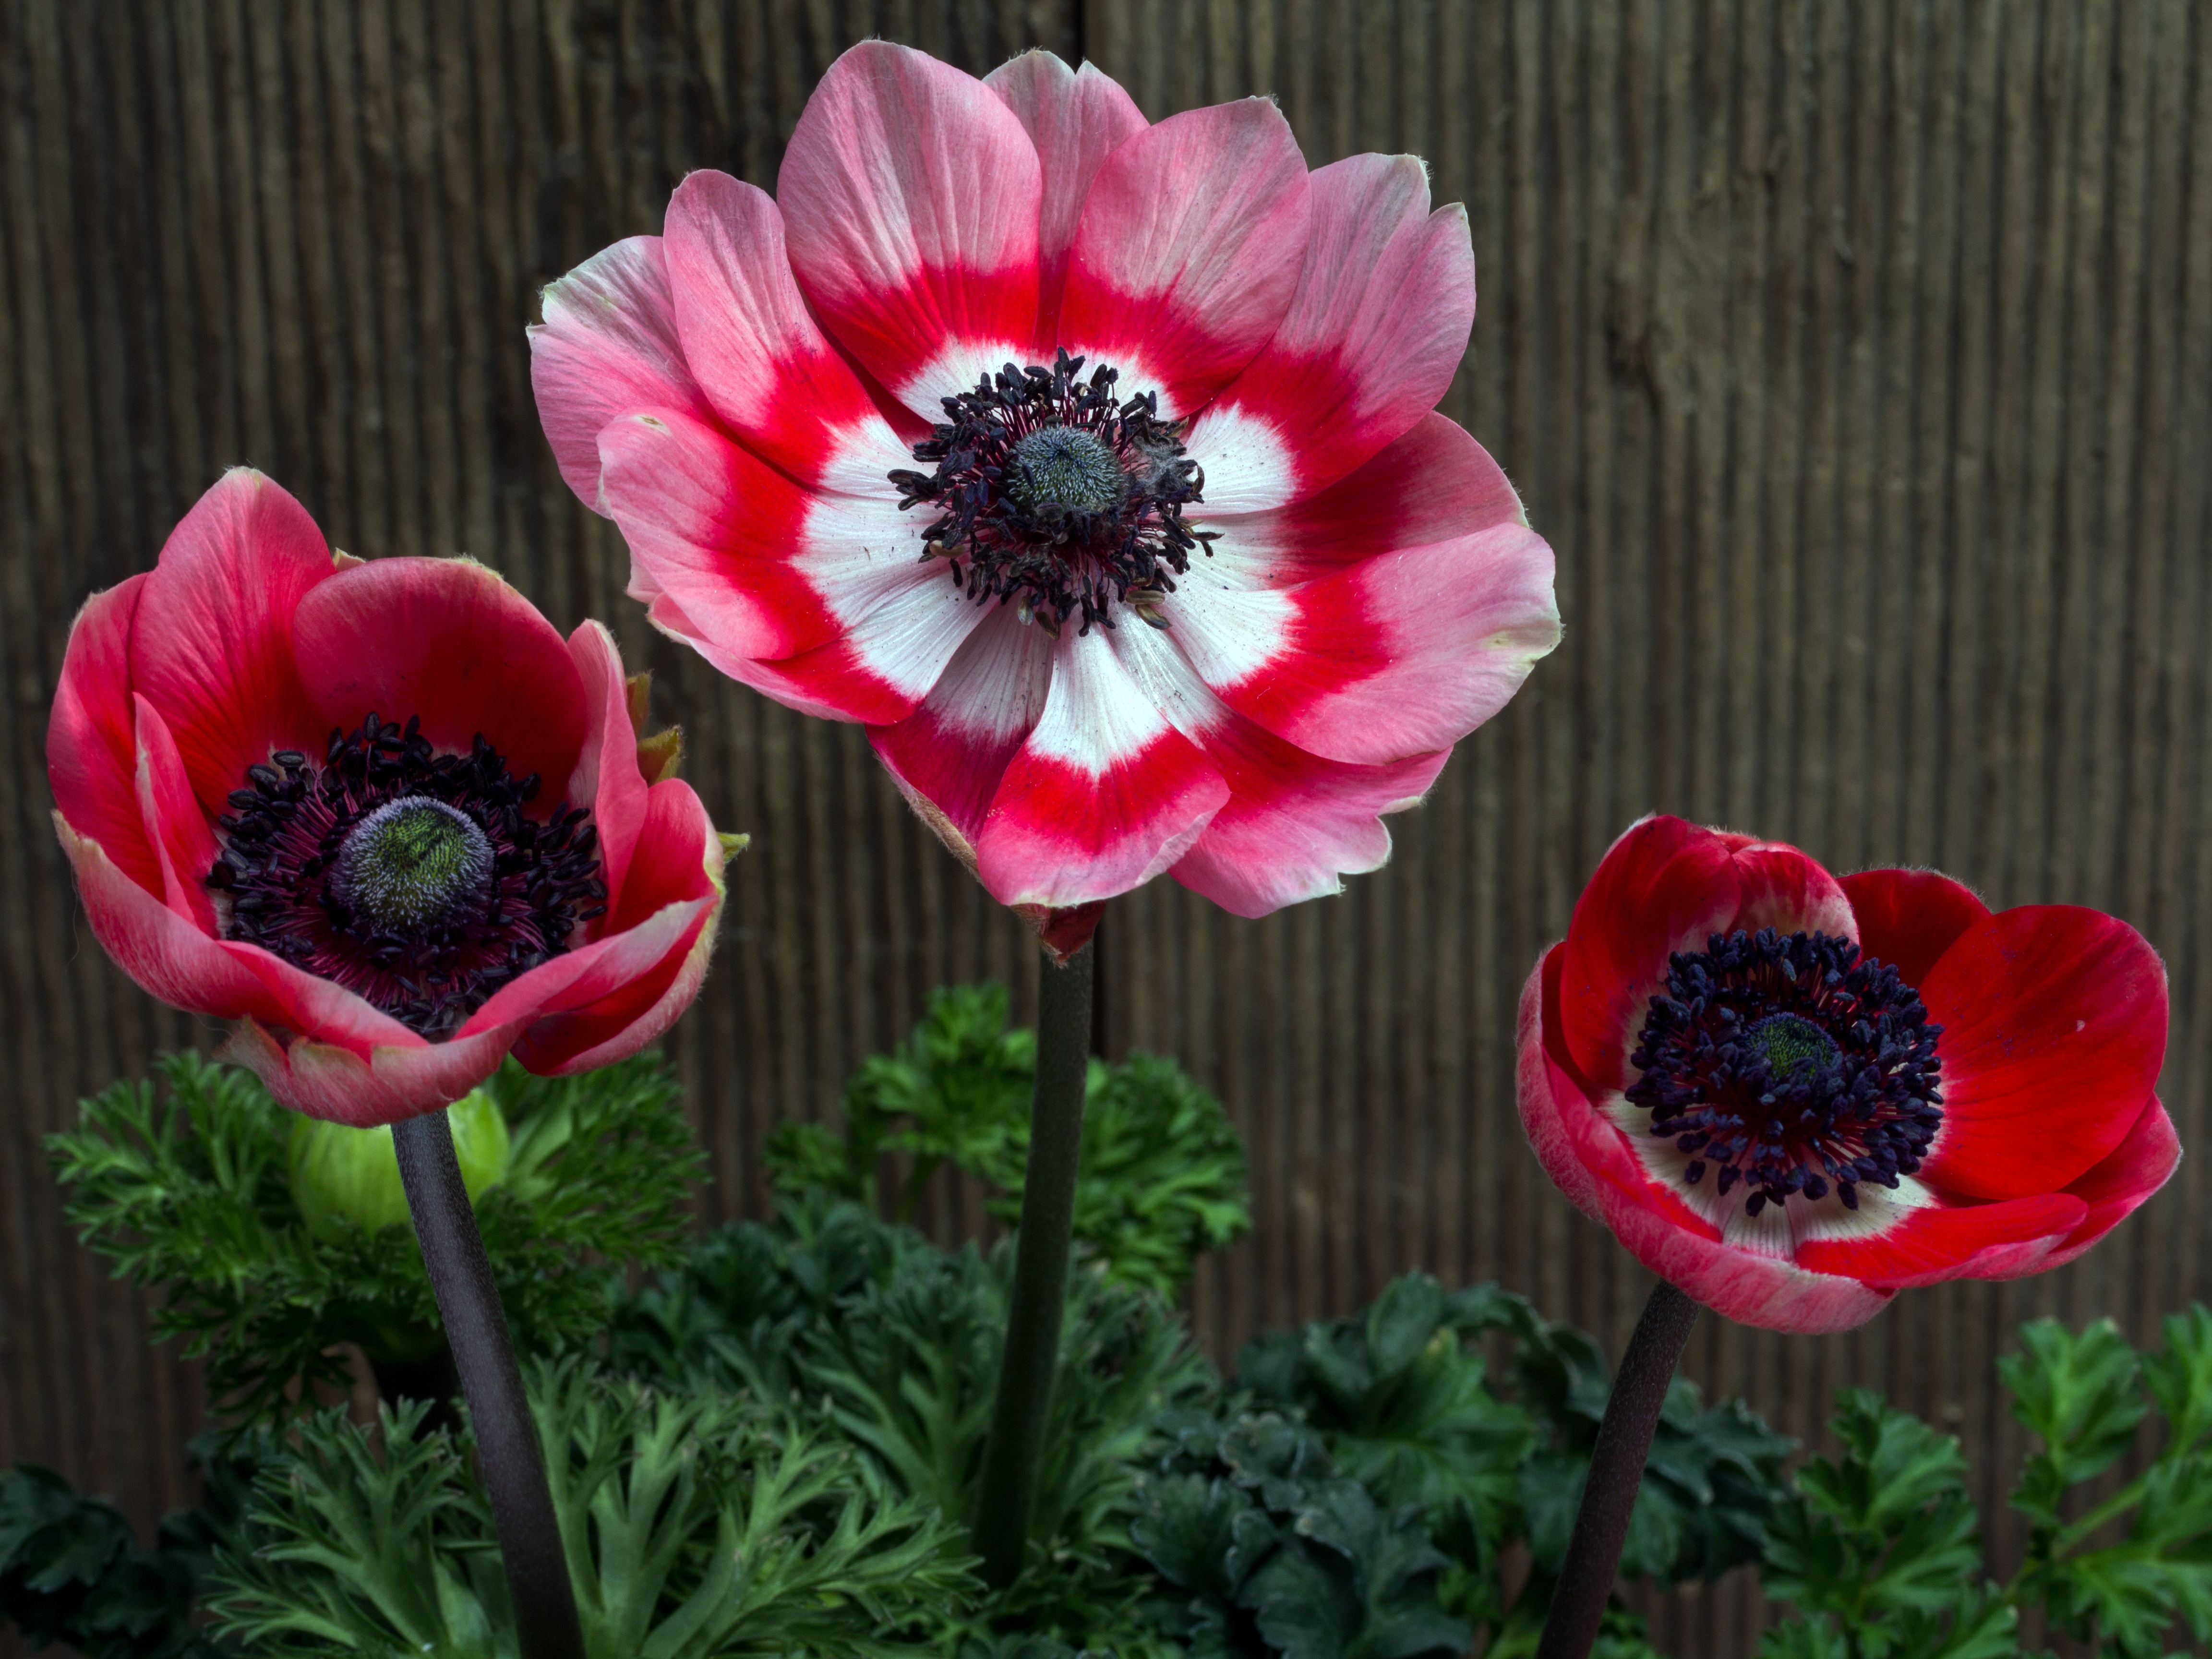
plant, flower, petal, spring, red, garden, close, flora, flowers, poppy, anemone, floristry, coquelicot, flowering plant, hahnenfu gew chs, garden anemone, plant stem, land plant, poppy family